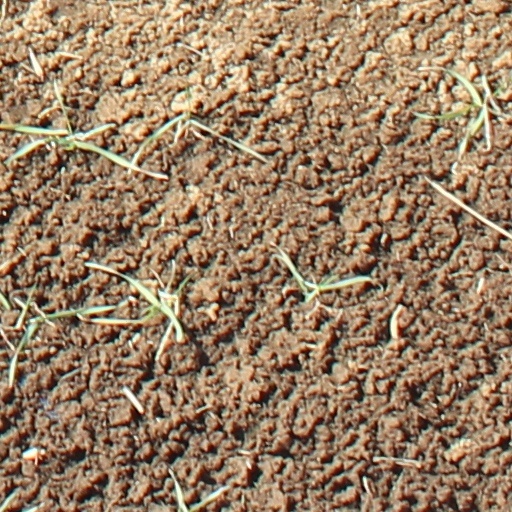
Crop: wheat